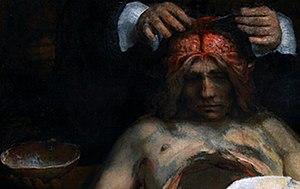
Détail de La Leçon d'anatomie du docteur Deyman Rembrandt -1656
La Leçon d'Anatomie du docteur Deyman est un tableau fragmentaire de Rembrandt, peint en 1656. C'est un portrait de groupe montrant une dissection.